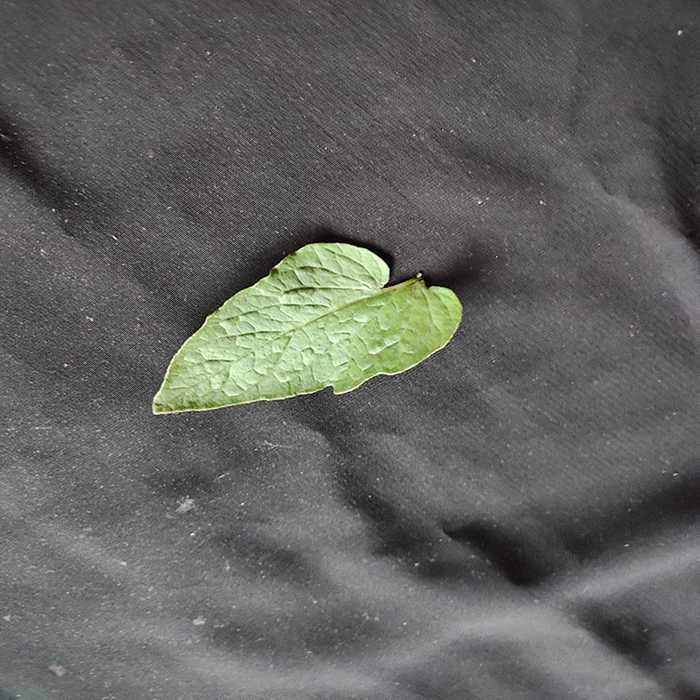
Plant: Tomato
Label: Tomato Fresh leaf